Louisiana State Route 7

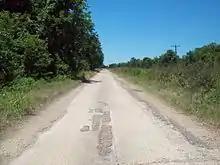
Old concrete pavement on abandoned stretch of LA 7, between US 71 and Krotz Springs

Beginning on the Mississippi State Line north of Angie through Bogalusa, Covington, Hammond, Albany, Holden, Livingston, Walker, Denham Springs, Baton Rouge, Port Allen, Rosedale, Livonia, Krotz Springs, Port Barre, Opelousas, Eunice, Elton, Kinder, Fulton, De Quincy, Starks, thence to Texas line at or near Deweyville, Texas. - 1924 Louisiana Legislative Route Description